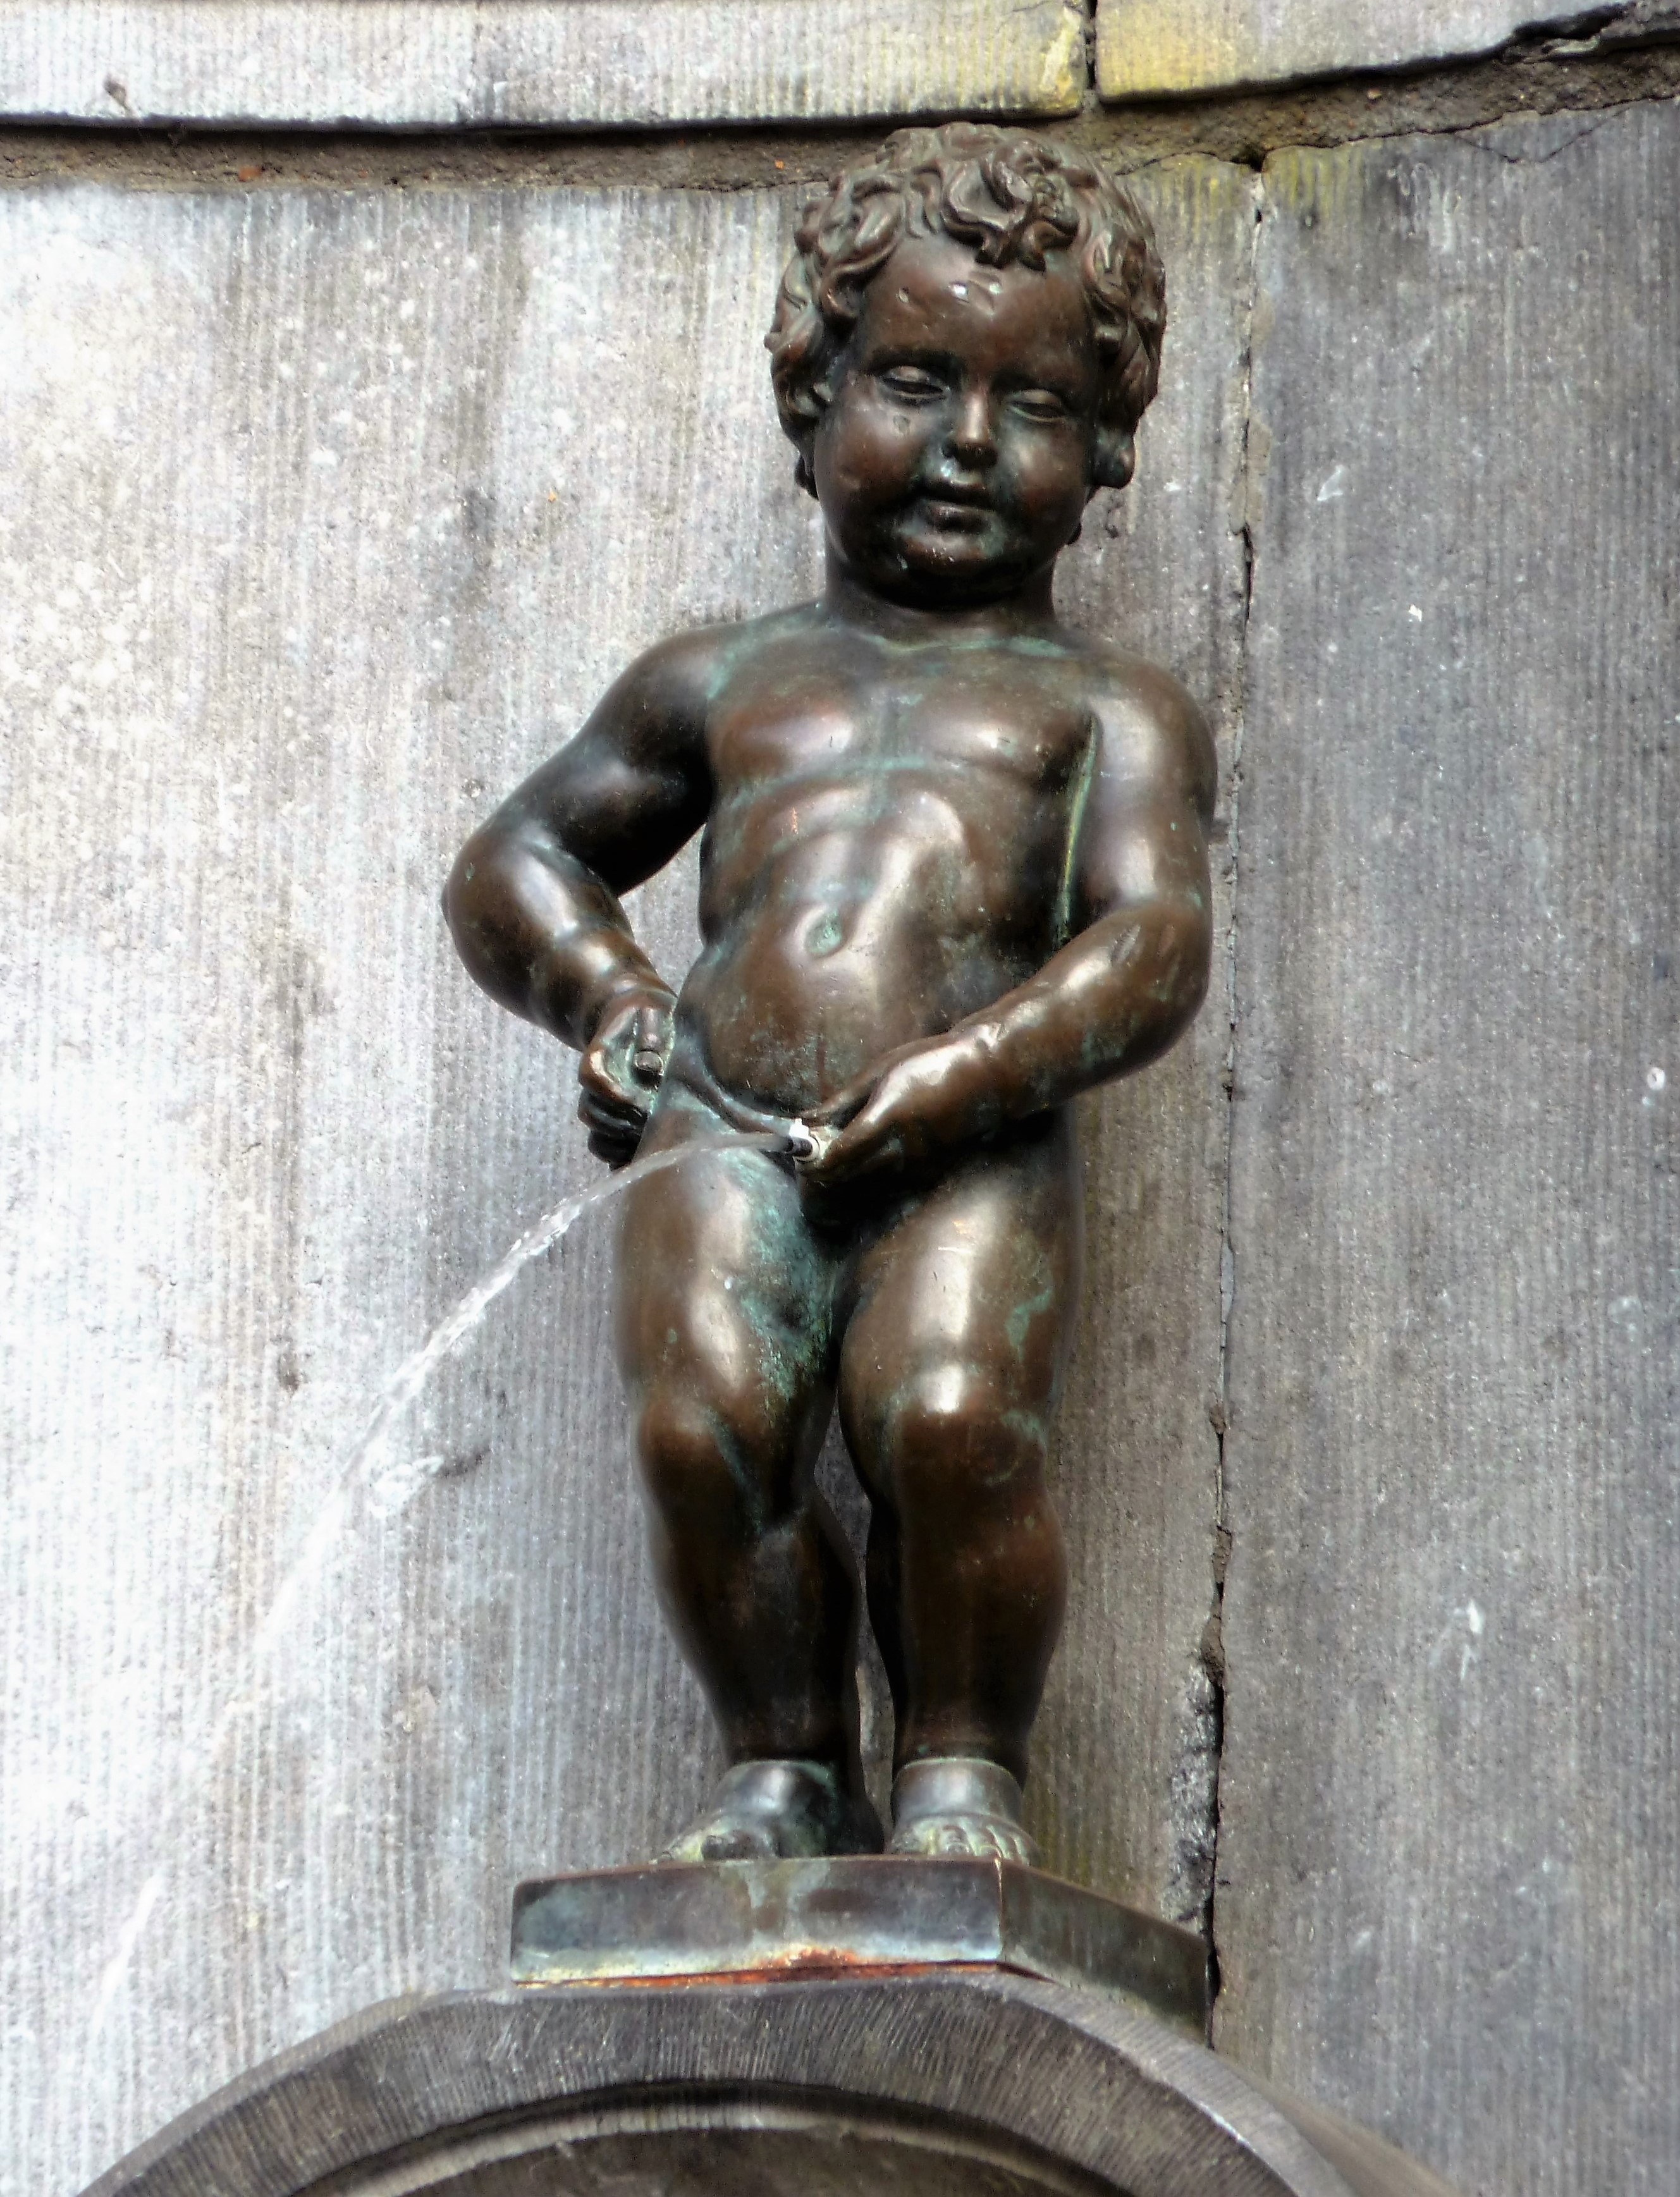
boy, monument, beam, statue, metal, tourism, belgium, sculpture, art, brussels, temple, brass, bronze, carving, urinate, stone carving, pee, ancient history, manneken pis